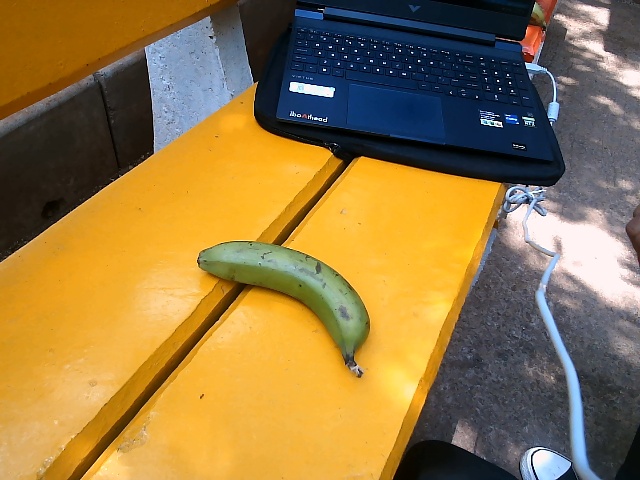
Label: Raw_Banana